Edward P. Ney

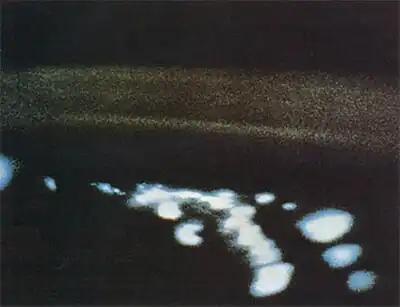
Airglow and lightning over Australia; Photographed from Faith 7 by Gordon Cooper

Ney's studies of the corona piqued his curiosity about other sources of dim light within the Solar System. Consequently, Ney and Huch developed reliable cameras whose low F-number enhanced their ability to record dim light, but sacrificed picture sharpness. This compromise proved to be appropriate for the dim and diffuse zodiacal light and airglow. On May 15, 1963, aboard "Faith 7", one of Ney's cameras was operated in space by Mercury astronaut Gordon Cooper. According to Ney's student John E. Naugle, NASA's Associate Administrator for Space Science and Applications, one of its images was: "... the first photograph of the night airglow taken from above." NASA designated Ney's experiment as "S-1", which means that it was the first scientific experiment conducted on a crewed space flight. Later, aboard Geminis, 5, 9, 10, and 11, astronauts photographed the Zodiacal Light and the gegenschein, which had been obscured in the Mercury missions by nightglow.